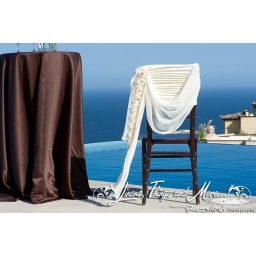
Beige cover chair and brown cocktail table from the Linens, Things and More.... 2010 collection in Los Cabos